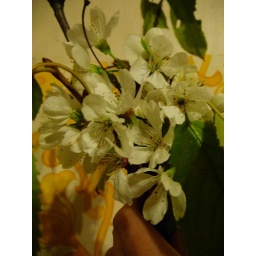
Maybe there is still hope...a cherry tree in flower on 1st November!